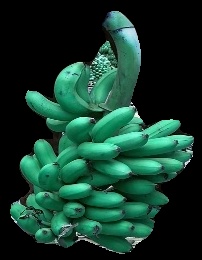
Variety: rasbale
Grade: grade1